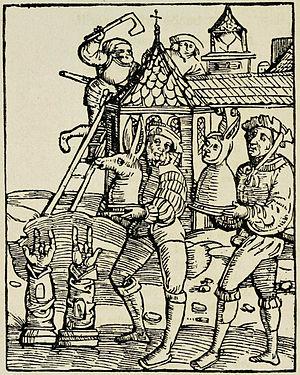
Scène d'iconoclasme illustrant Le Grand Fou luthérien (Von dem grossen Lutherischen Narren) de Thomas Murner. 1522, p. 220